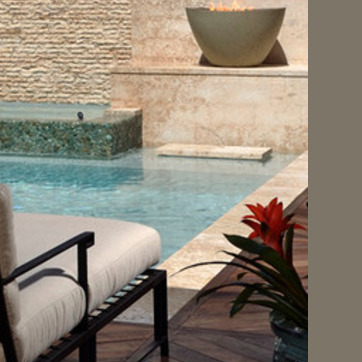
Material: water